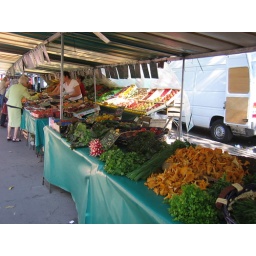
Even in the holidays, the selection of fruit and vegetables on the local market is stunning